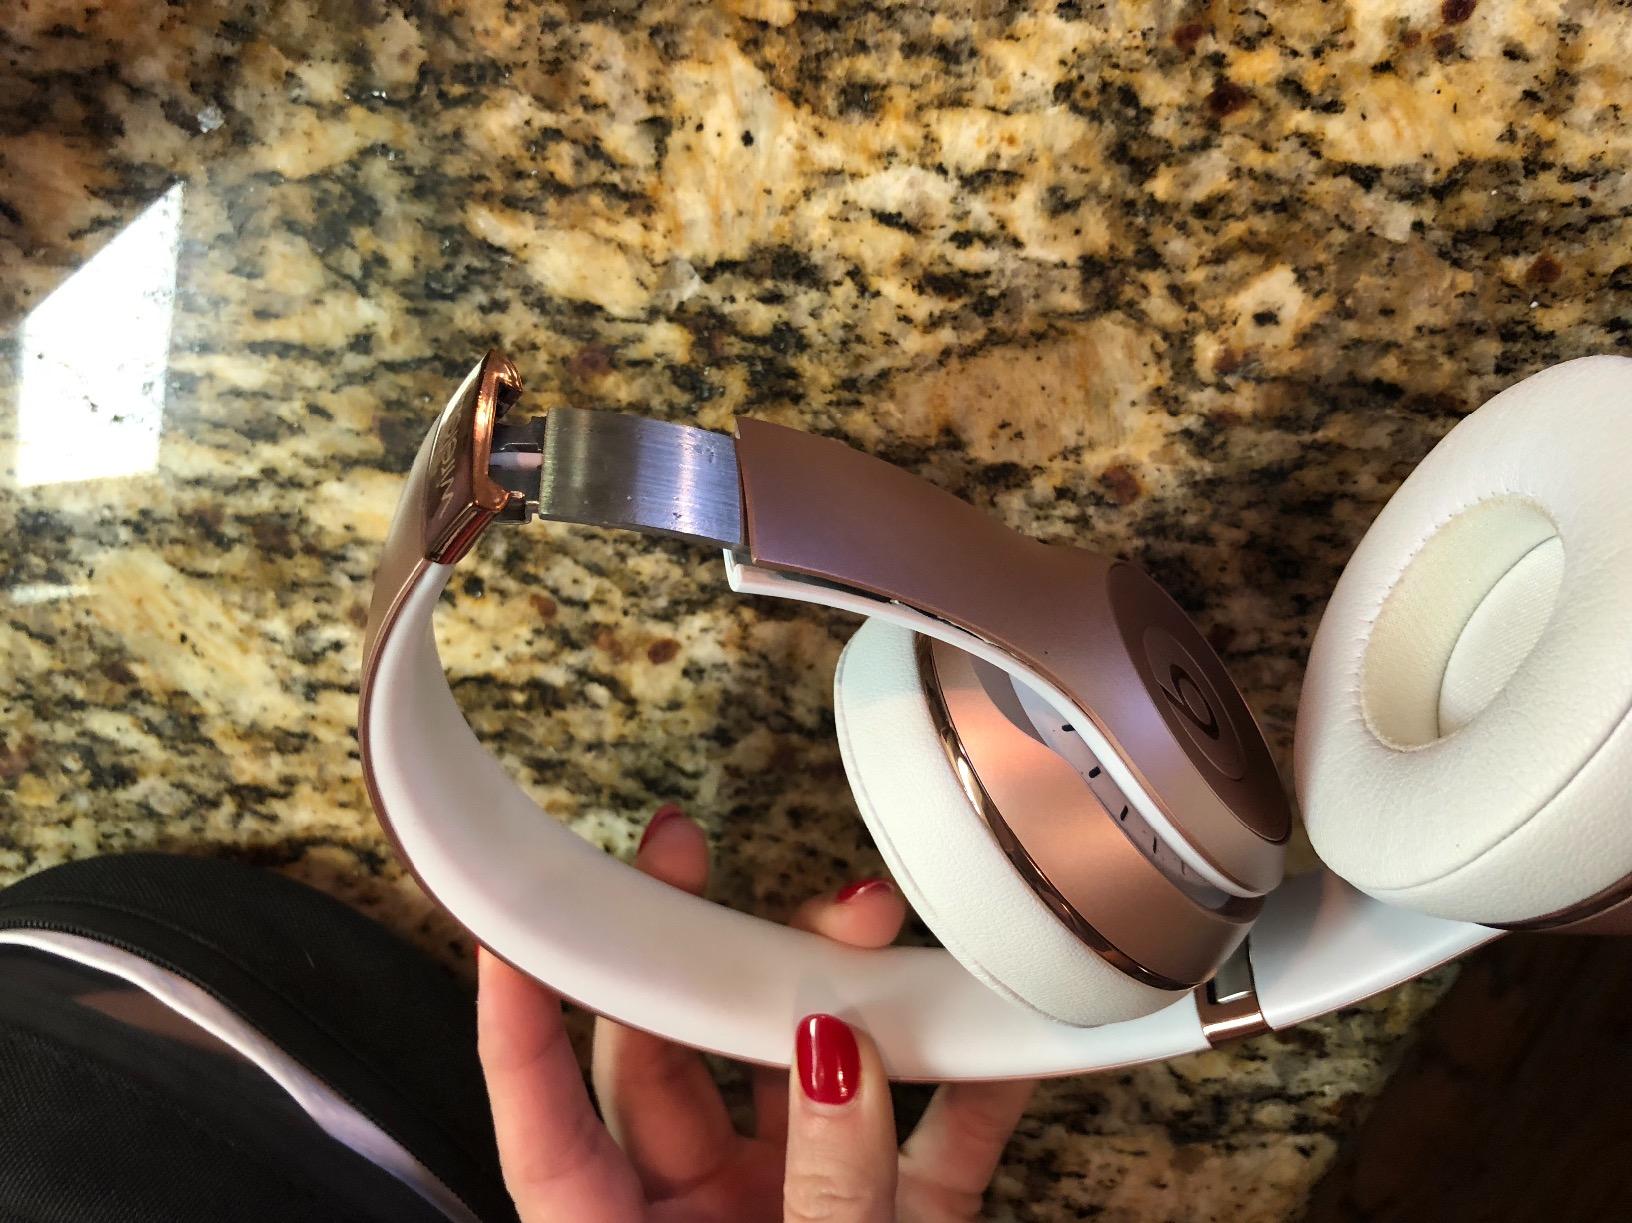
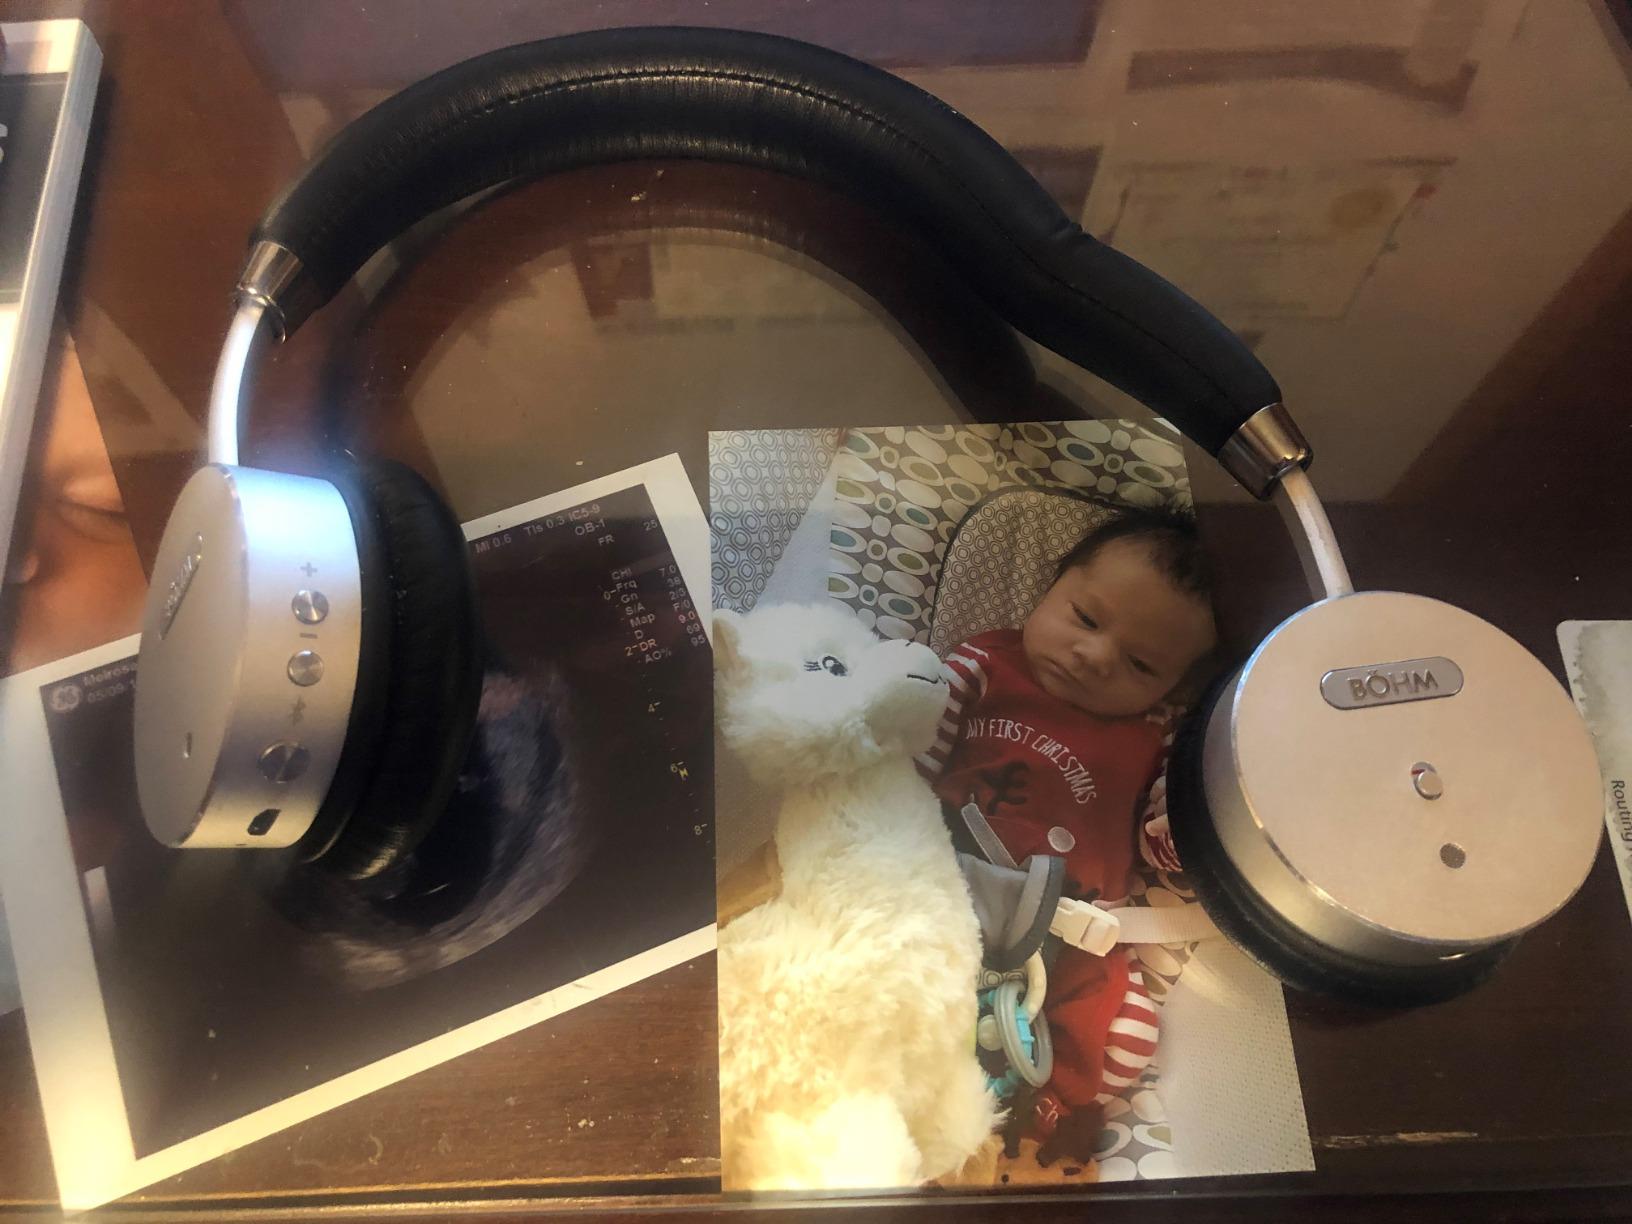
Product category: headphones
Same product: no